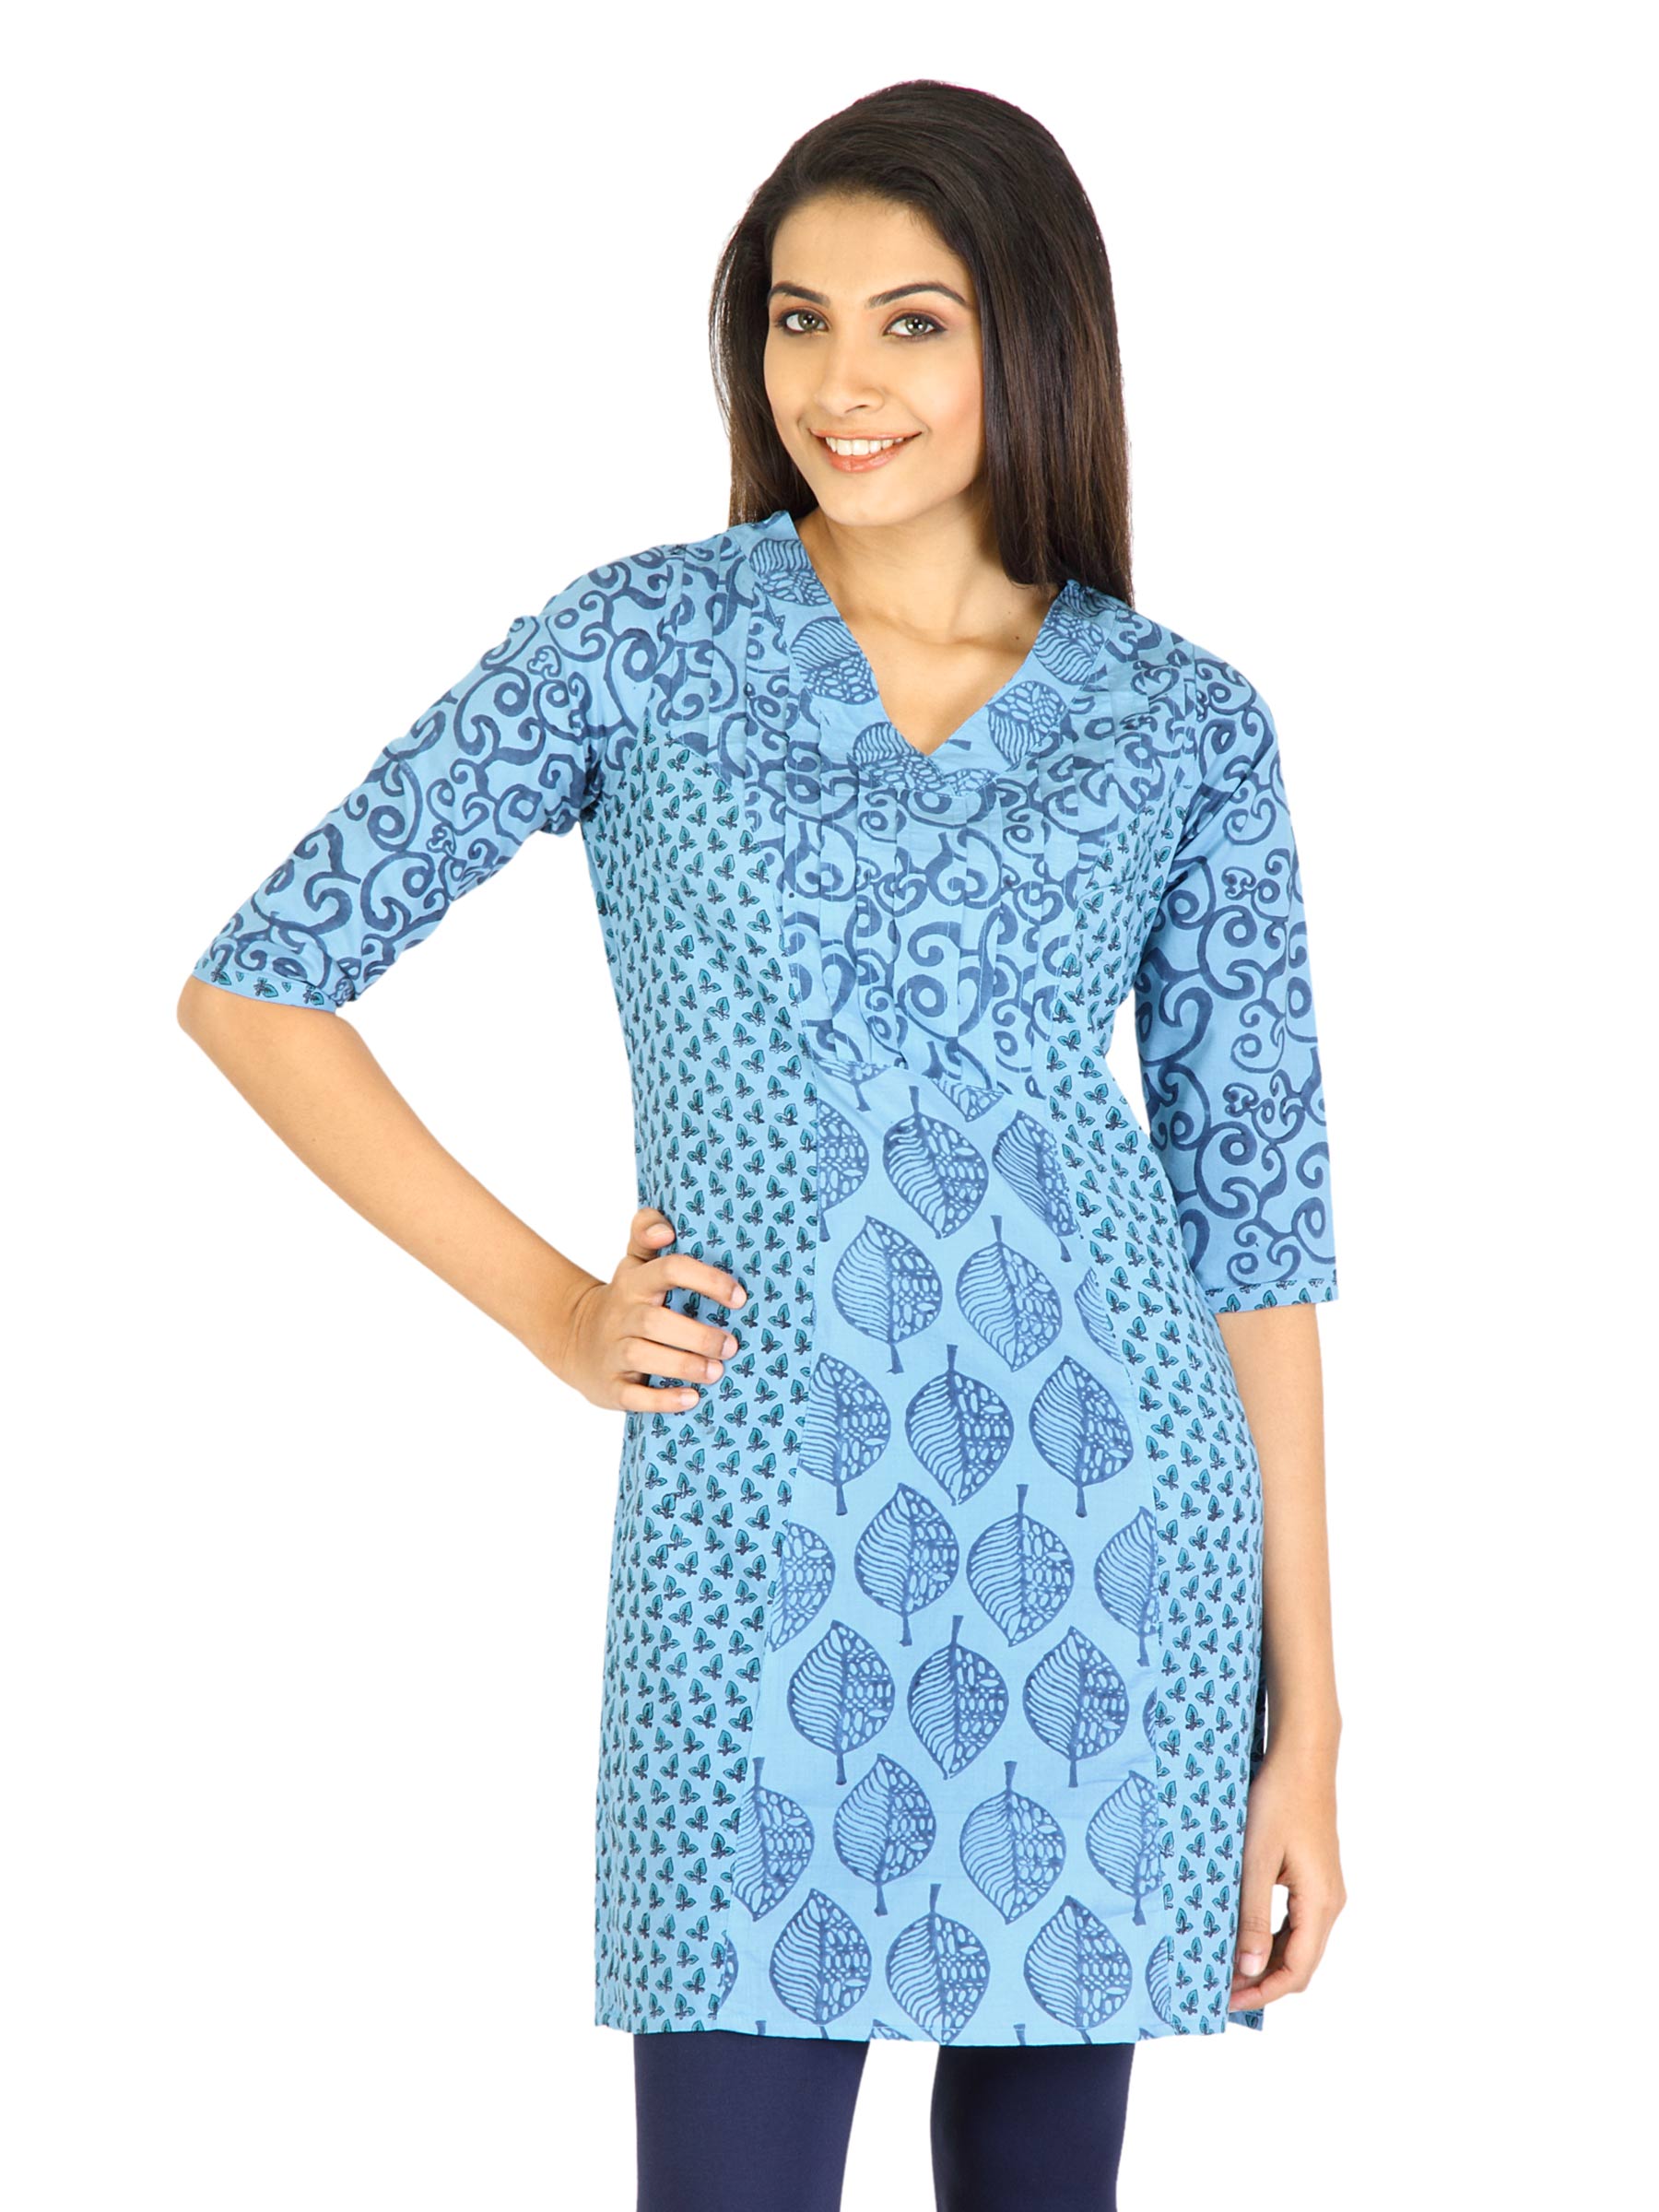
Mother Earth Women Chogun Aug Collt Blue Kurtas
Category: Apparel / Topwear / Kurtas
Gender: Women
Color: Blue
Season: Fall 2011
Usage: Ethnic